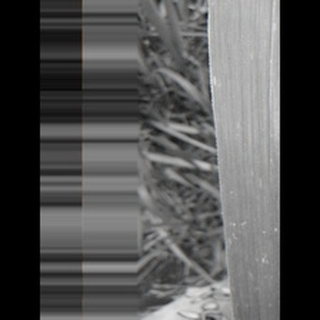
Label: healthy_sugarcane